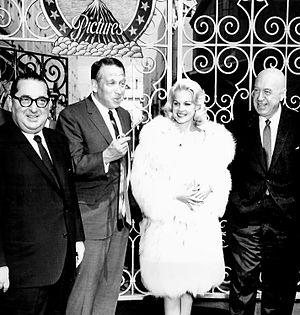
Harlow, la blonde platine est un film américain réalisé par Gordon Douglas, sorti en 1965.